List of airports in Cuba

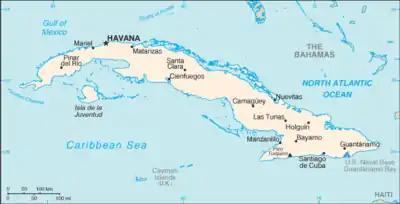
Map of Cuba

This is a list of airports in Cuba, grouped by type and sorted by location.